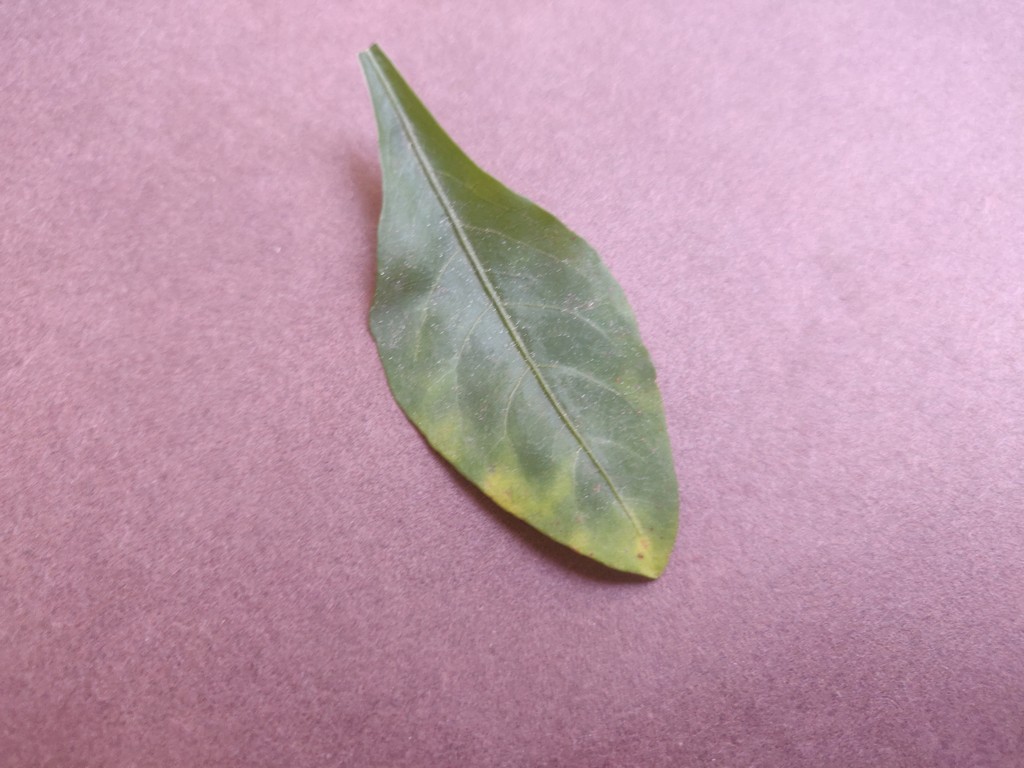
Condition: Unhealthy
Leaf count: single
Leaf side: front